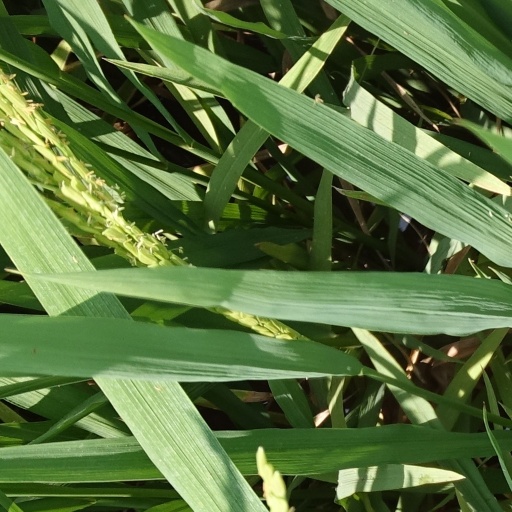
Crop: rice